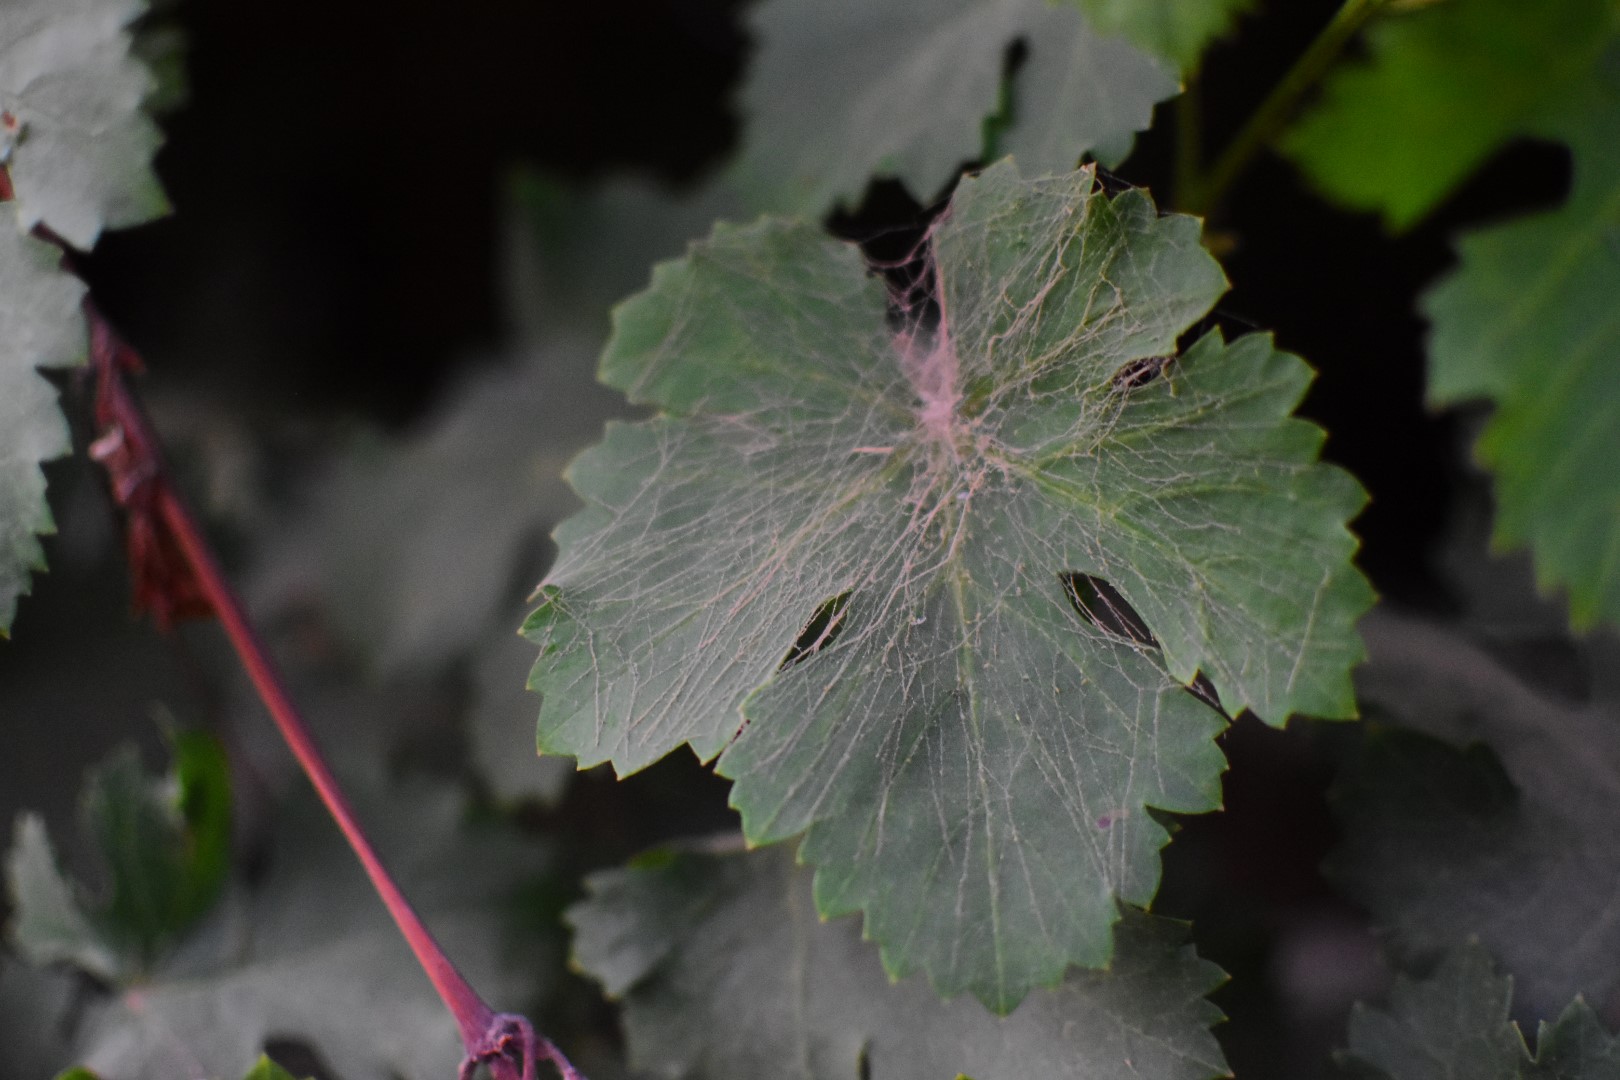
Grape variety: Aswud Balad